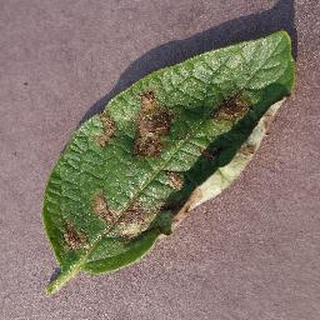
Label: potato_late_blight